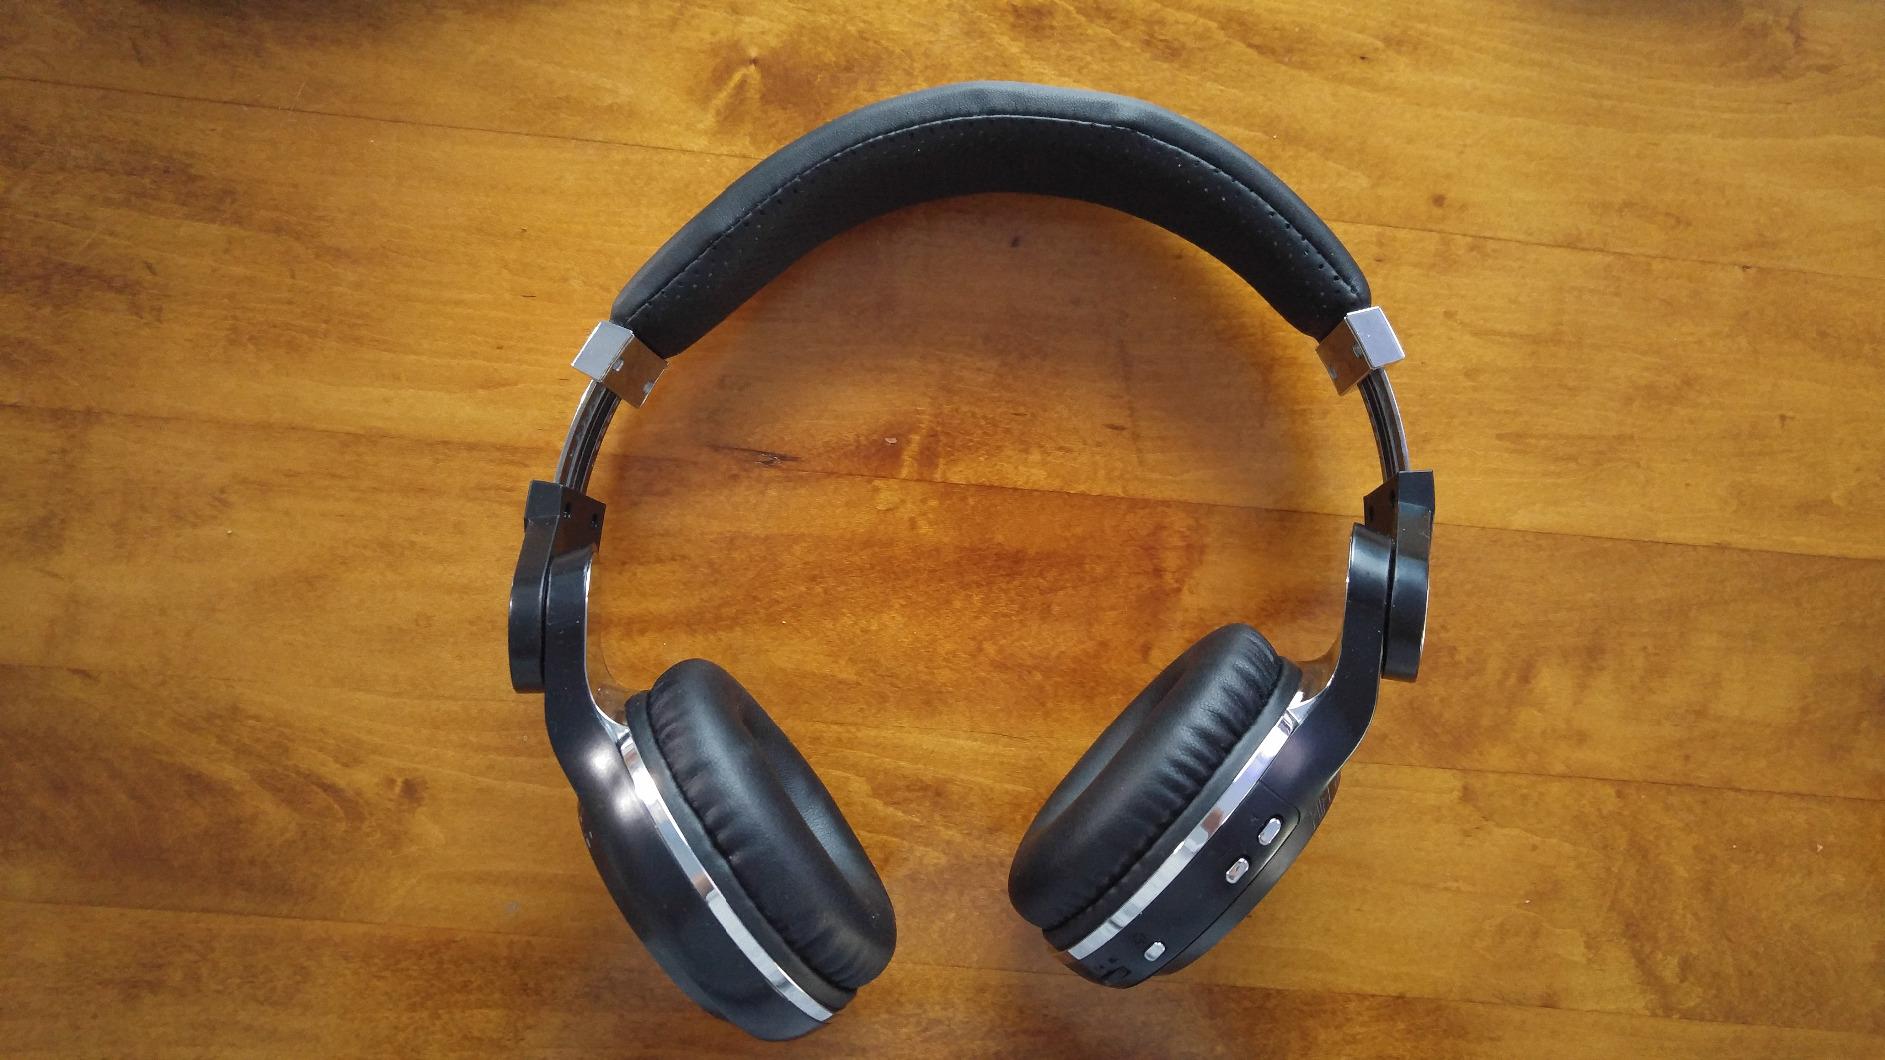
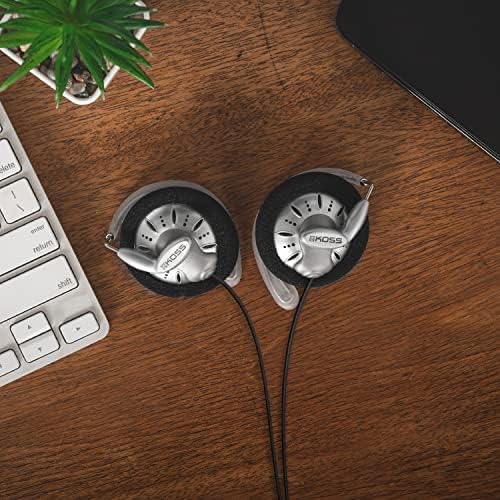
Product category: headphones
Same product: no